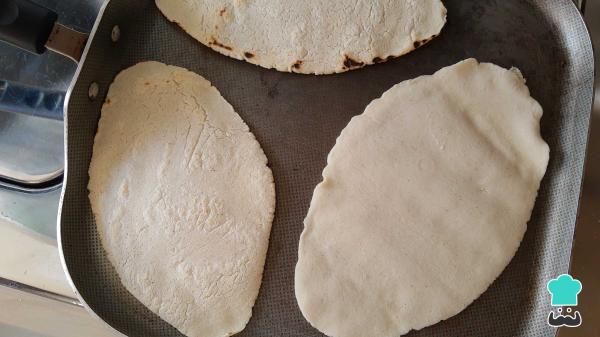
En un comal caliente, coloca el huarache y cocina cada lado de 2 a 3 minutos o hasta que se vea ligeramente tostado.